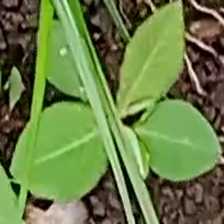
Weed species: Moti_dudhi(Euphorbia_geneculata_L)